Mykhailo Illienko

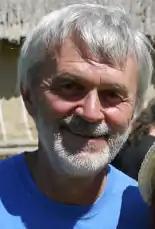
Mykhailo Illienko

Mykhailo Herasymovych Illienko (born 29 June 1947) is a Ukrainian film director, screenwriter, and actor. He is an Academician of the National Academy of Arts of Ukraine (2017), an Honored Artist of Ukraine (2003), and a Laureate of the Oleksandr Dovzhenko State Prize of Ukraine (2007).